Air rights

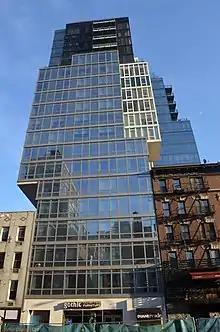
A building is cantilevered over two other buildings in New York City

In the United States, the Federal Aviation Administration (FAA) has the sole authority to regulate all "navigable airspace" exclusively determining the rules and requirements for its use. Specifically, the Federal Aviation Act provides that: "The United States Government has exclusive sovereignty of airspace of the United States" and "A citizen of the United States has a public right of transit through the navigable airspace." The "navigable airspace" in which the public has a right of transit has been defined as "the airspace at or above the minimum altitudes of flight that includes the airspace needed to ensure safety in the takeoff and landing of aircraft."